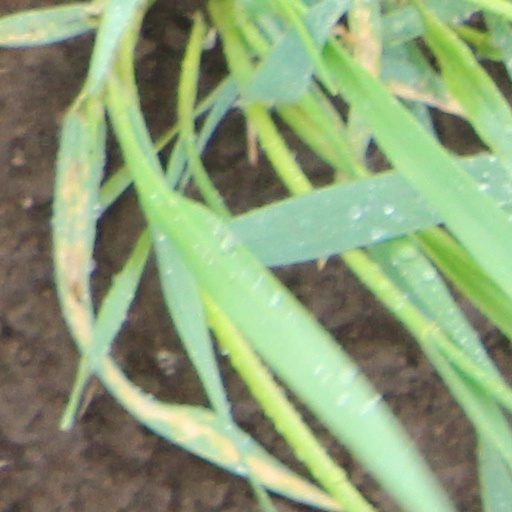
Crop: wheat